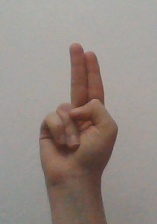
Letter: taa